Marumori Station

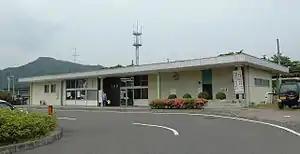
Marumori Station, June 2007

is a railway station in the town of Marumori, Miyagi Prefecture, Japan, operated by the third-sector railway operator AbukumaExpress